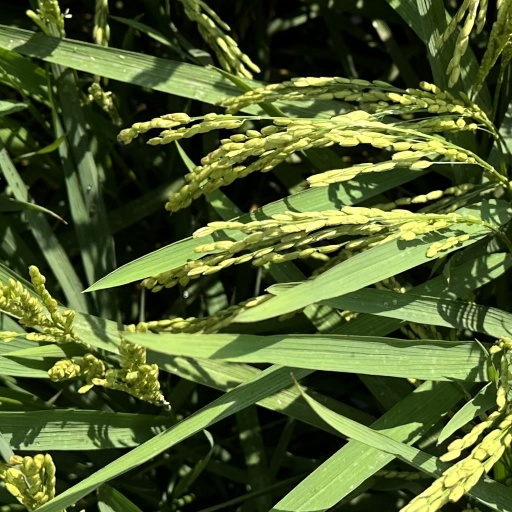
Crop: rice